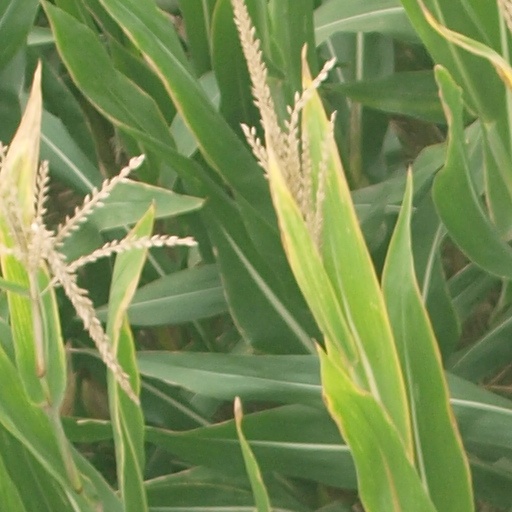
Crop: maize; corn